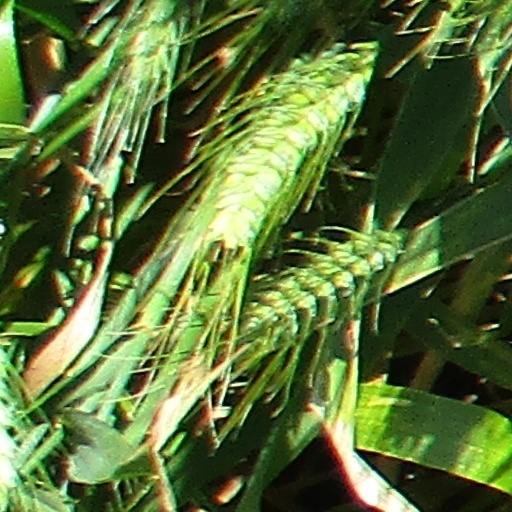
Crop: wheat